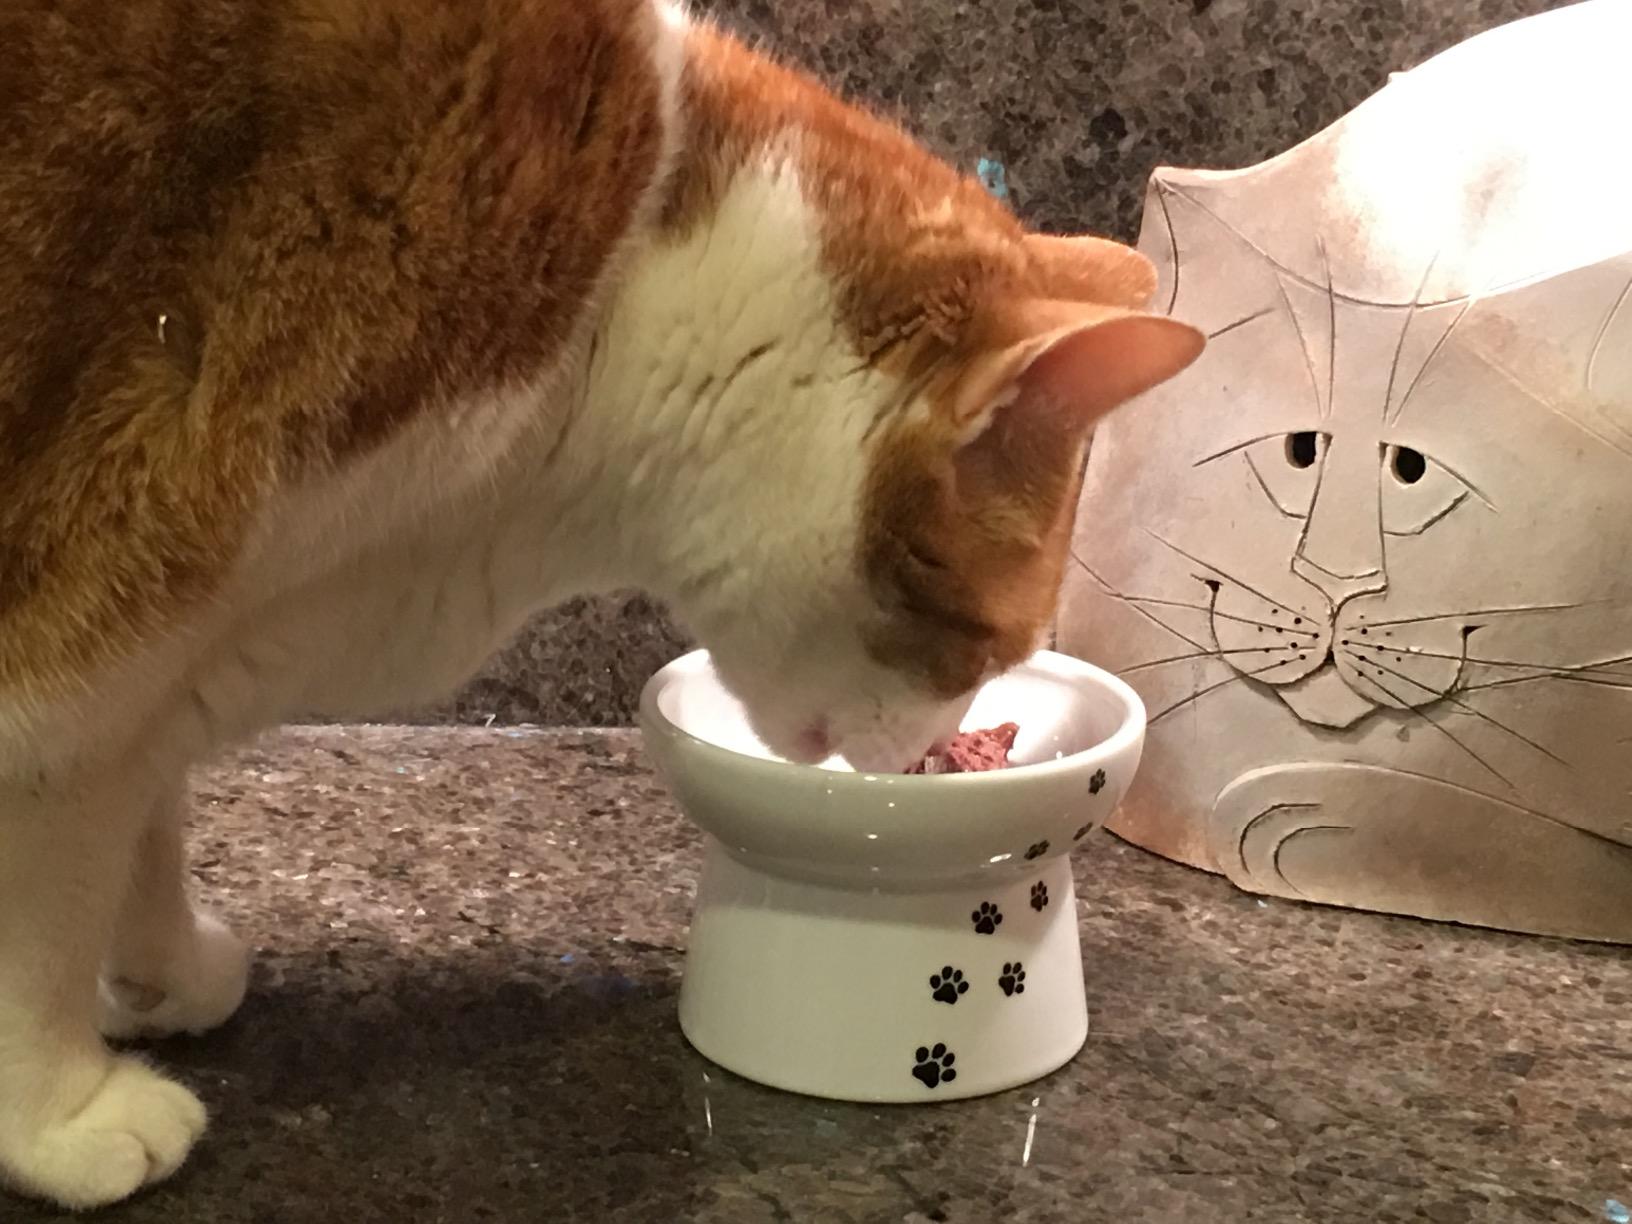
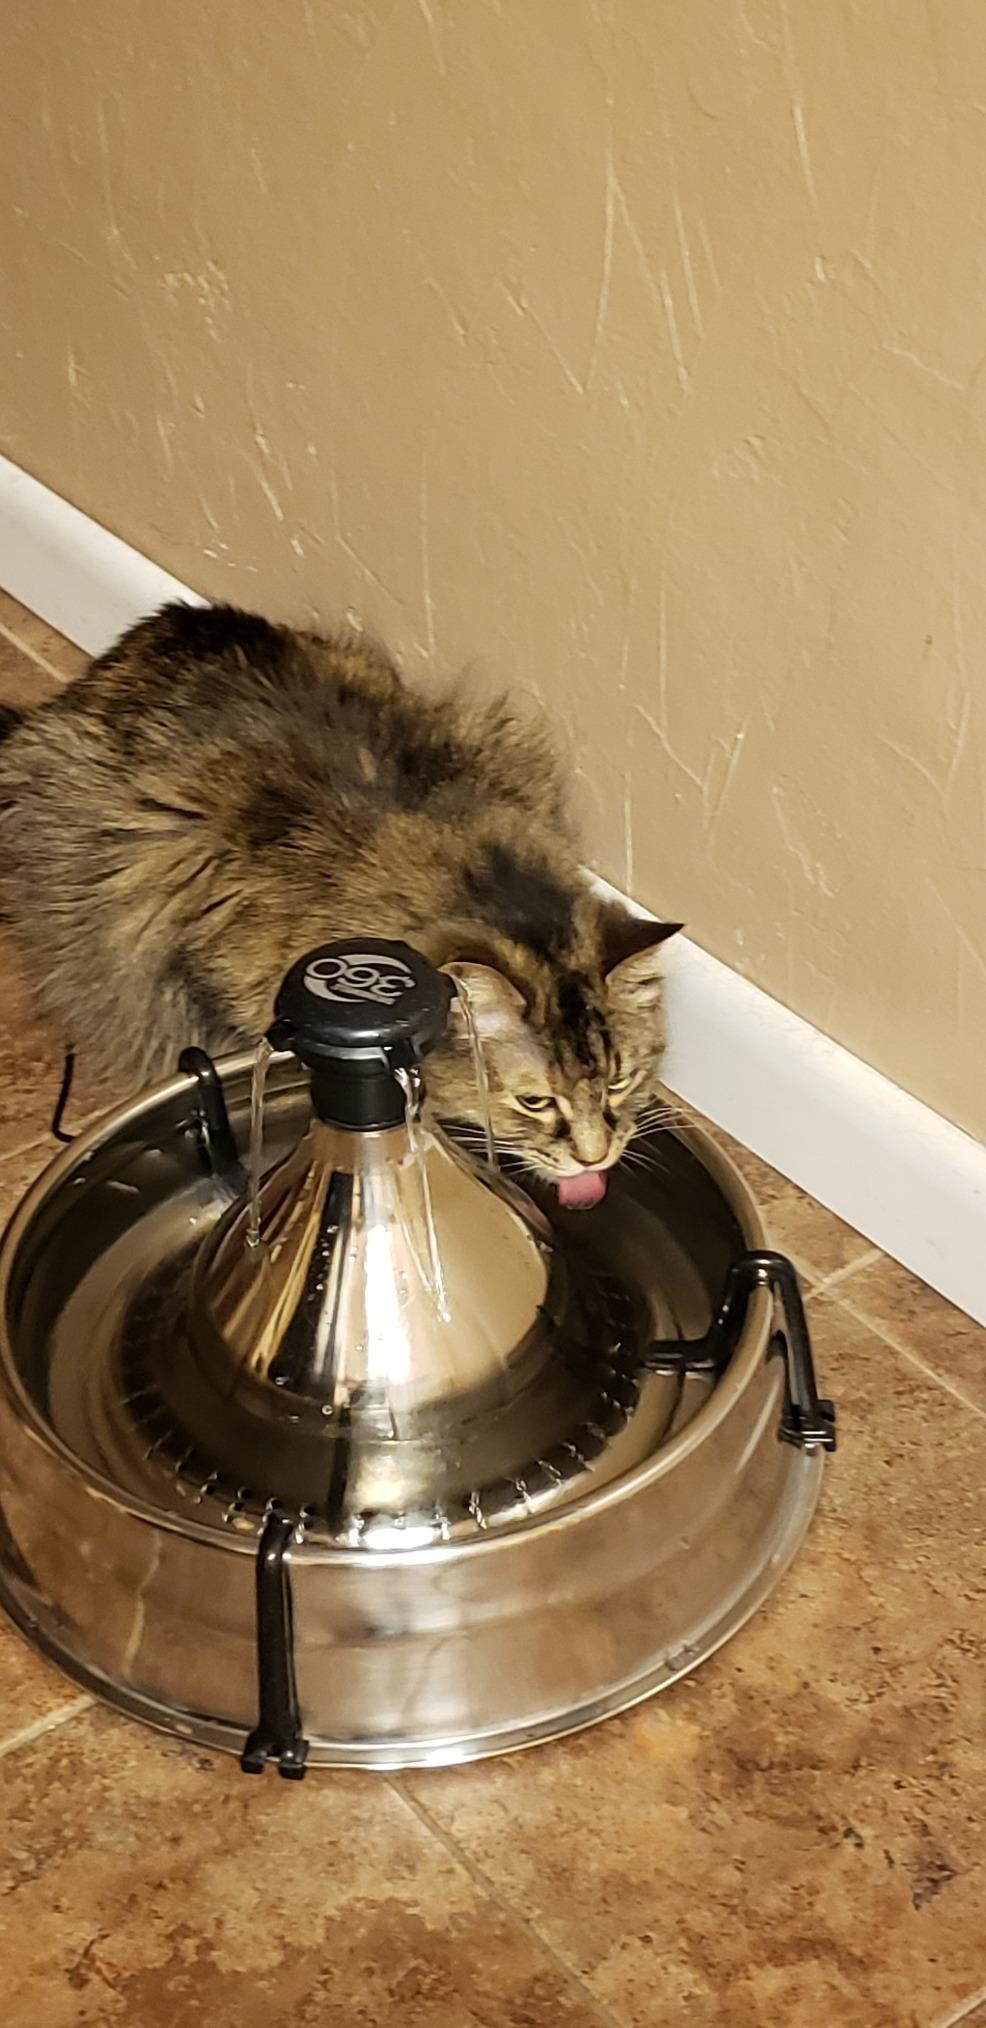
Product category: items_bowl
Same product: no